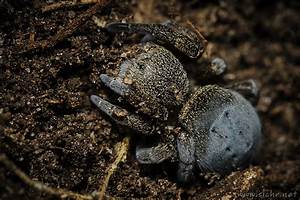
Label: spider